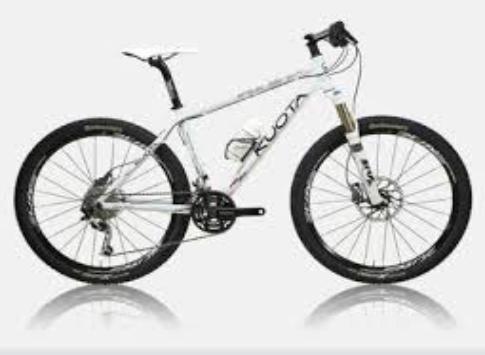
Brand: Kuota
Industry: Transportation